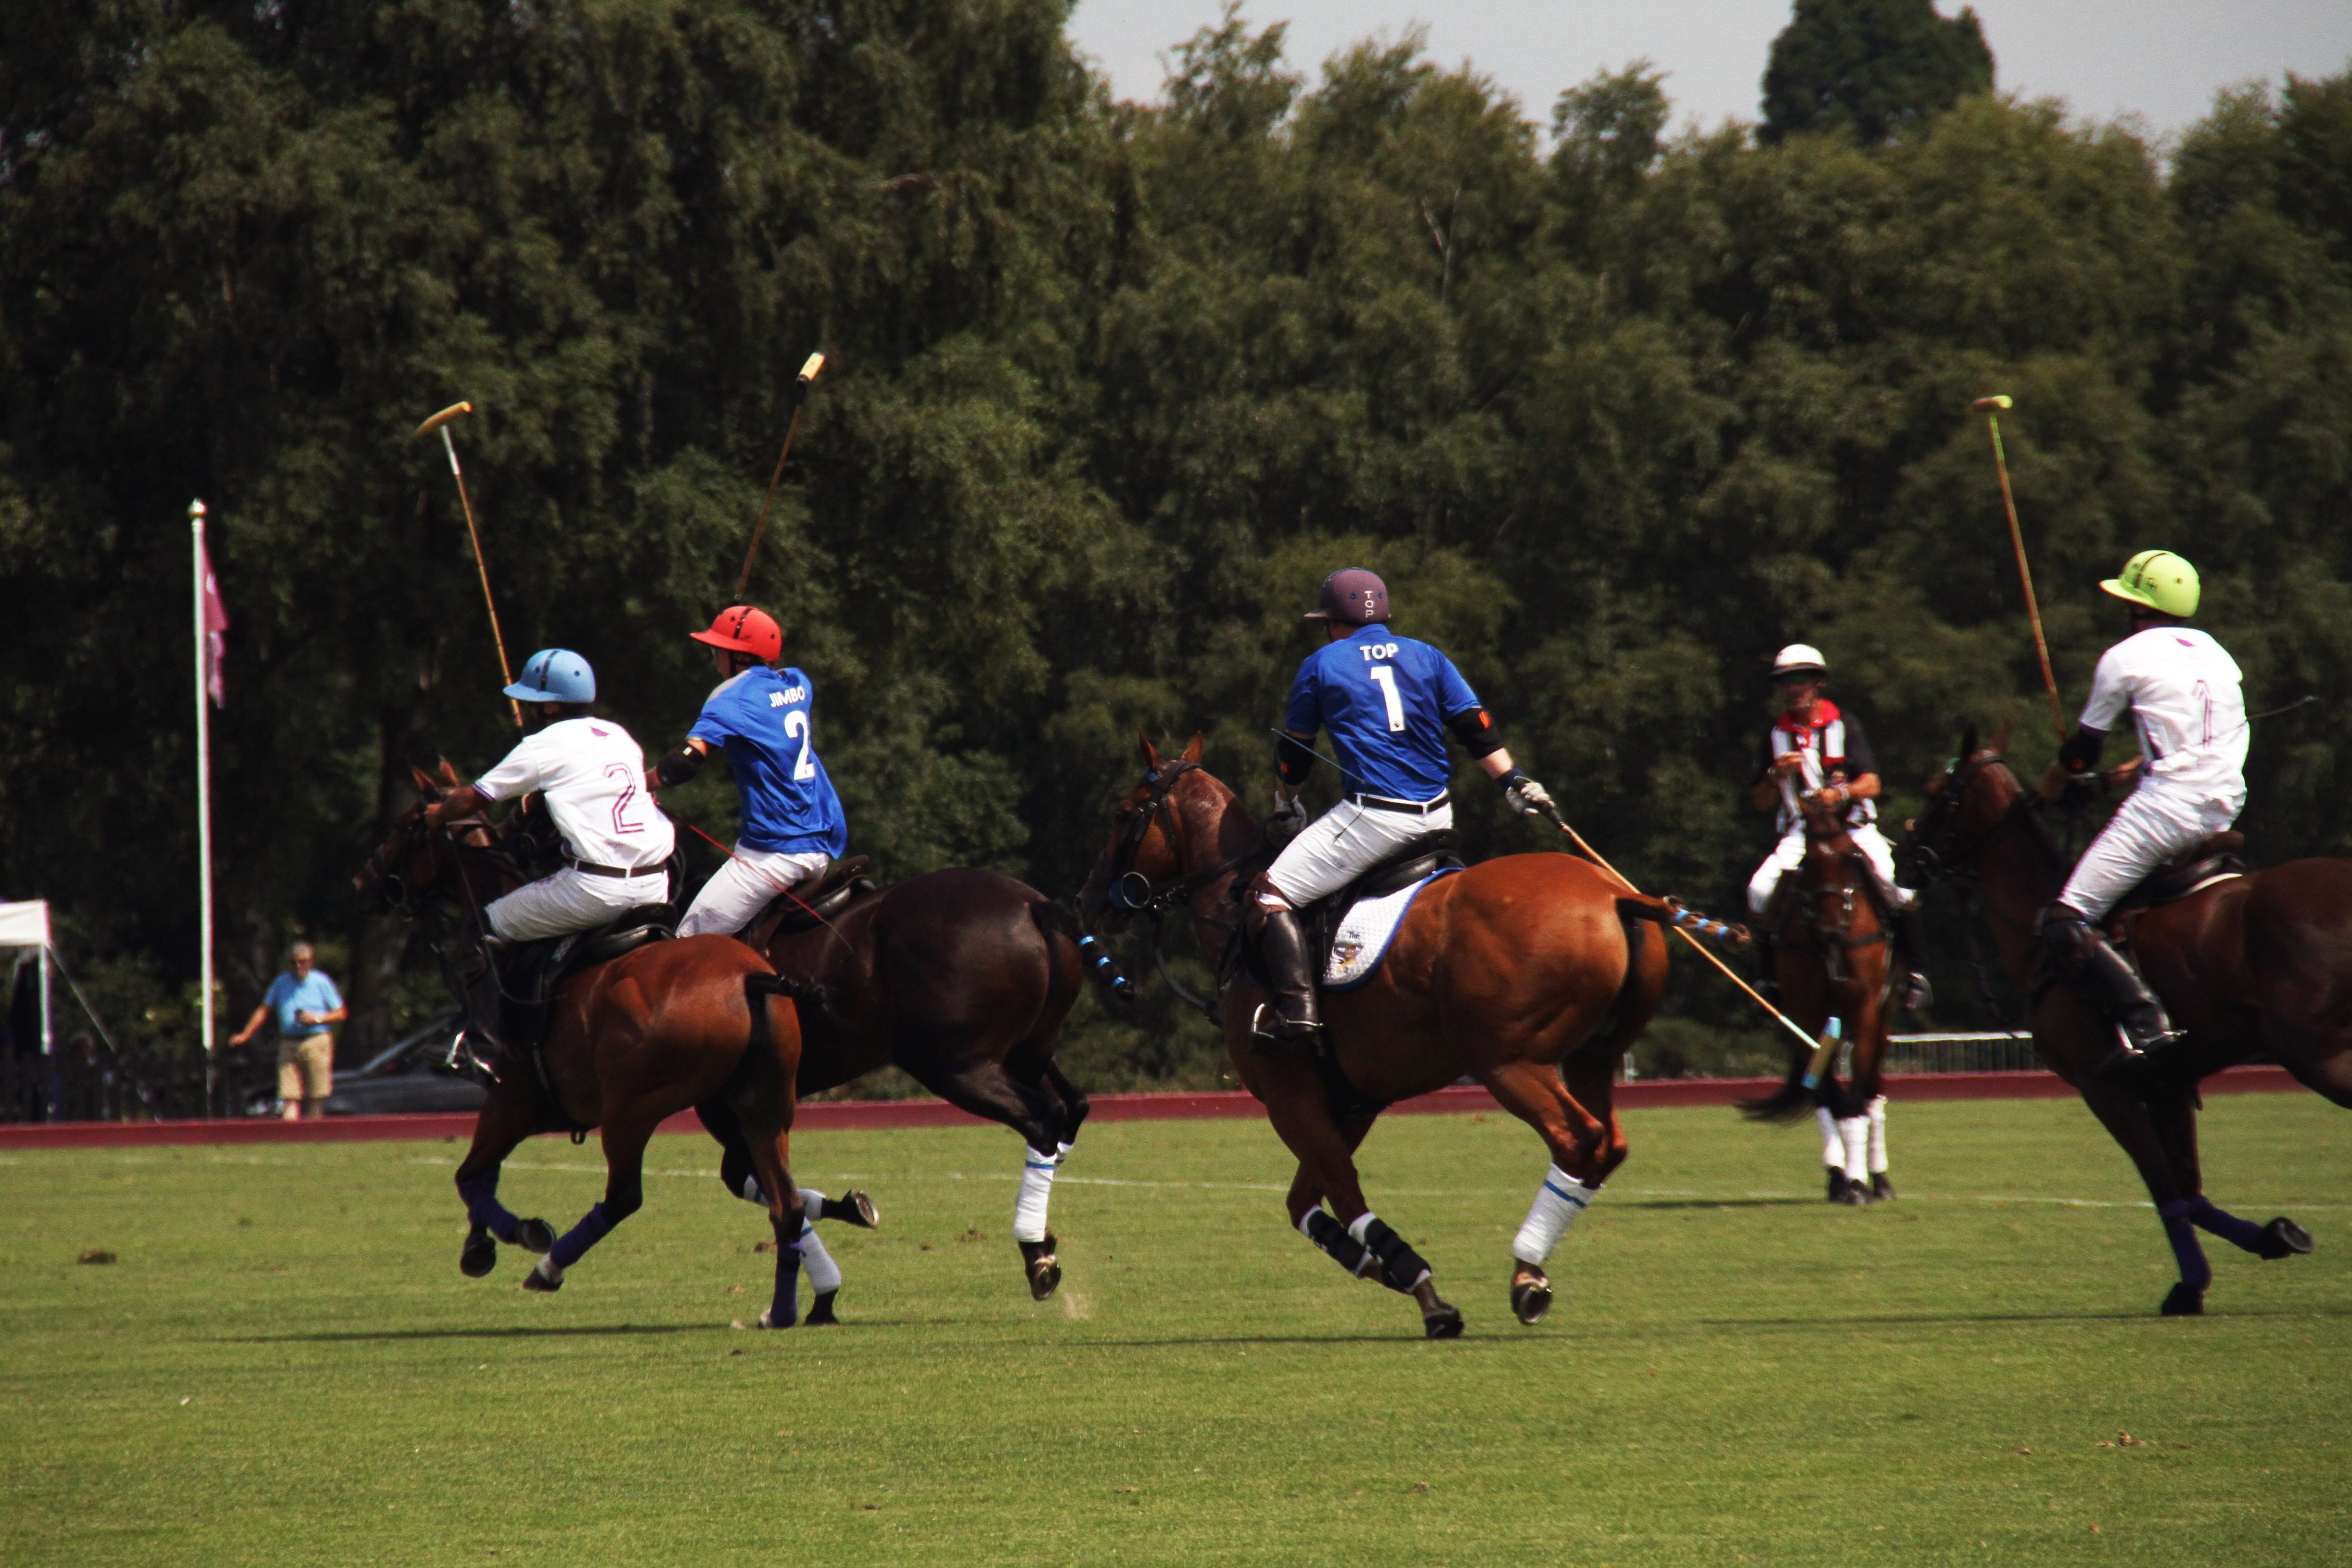
horse, polo, animal sports, sports, bridle, rein, mammal, horse supplies, halter, stick and ball sports, jockey, stick and ball games, equestrian sport, saddle, mane, outdoor recreation, team sport, recreation, horse tack, mare, ball game, stallion, polocrosse, individual sports, mustang horse